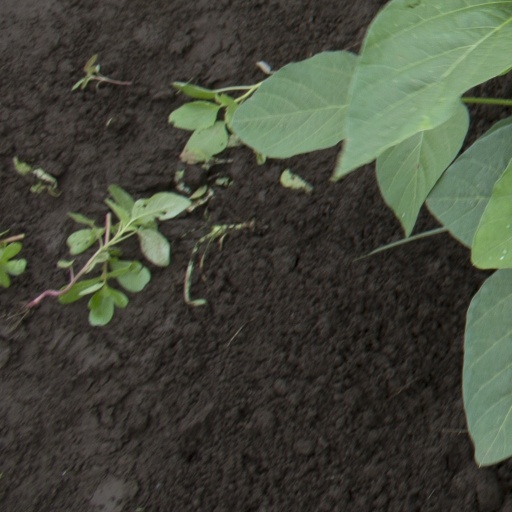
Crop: soybean